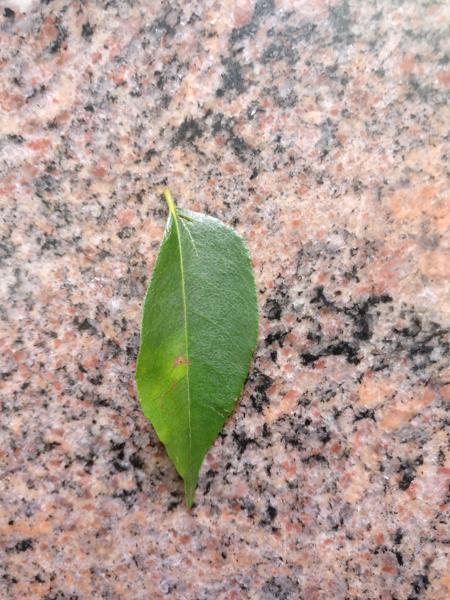
Plant: Curry